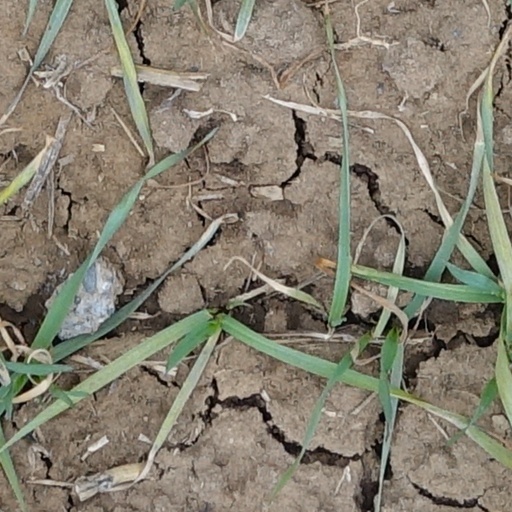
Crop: wheat